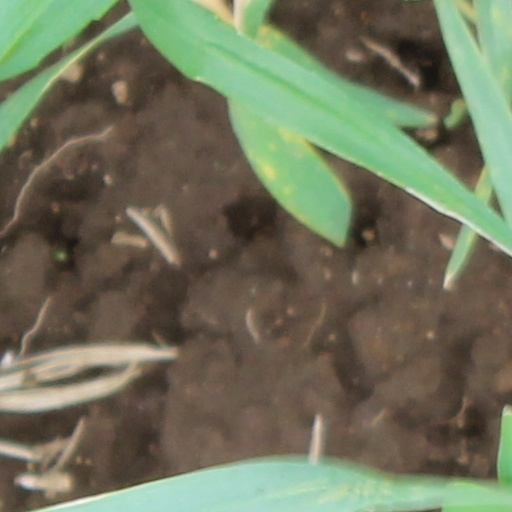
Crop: wheat